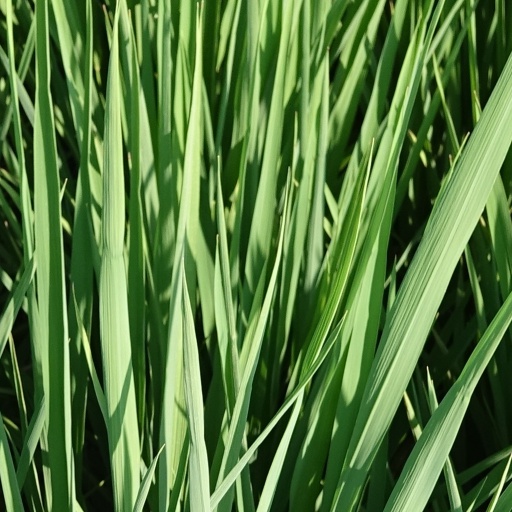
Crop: rice